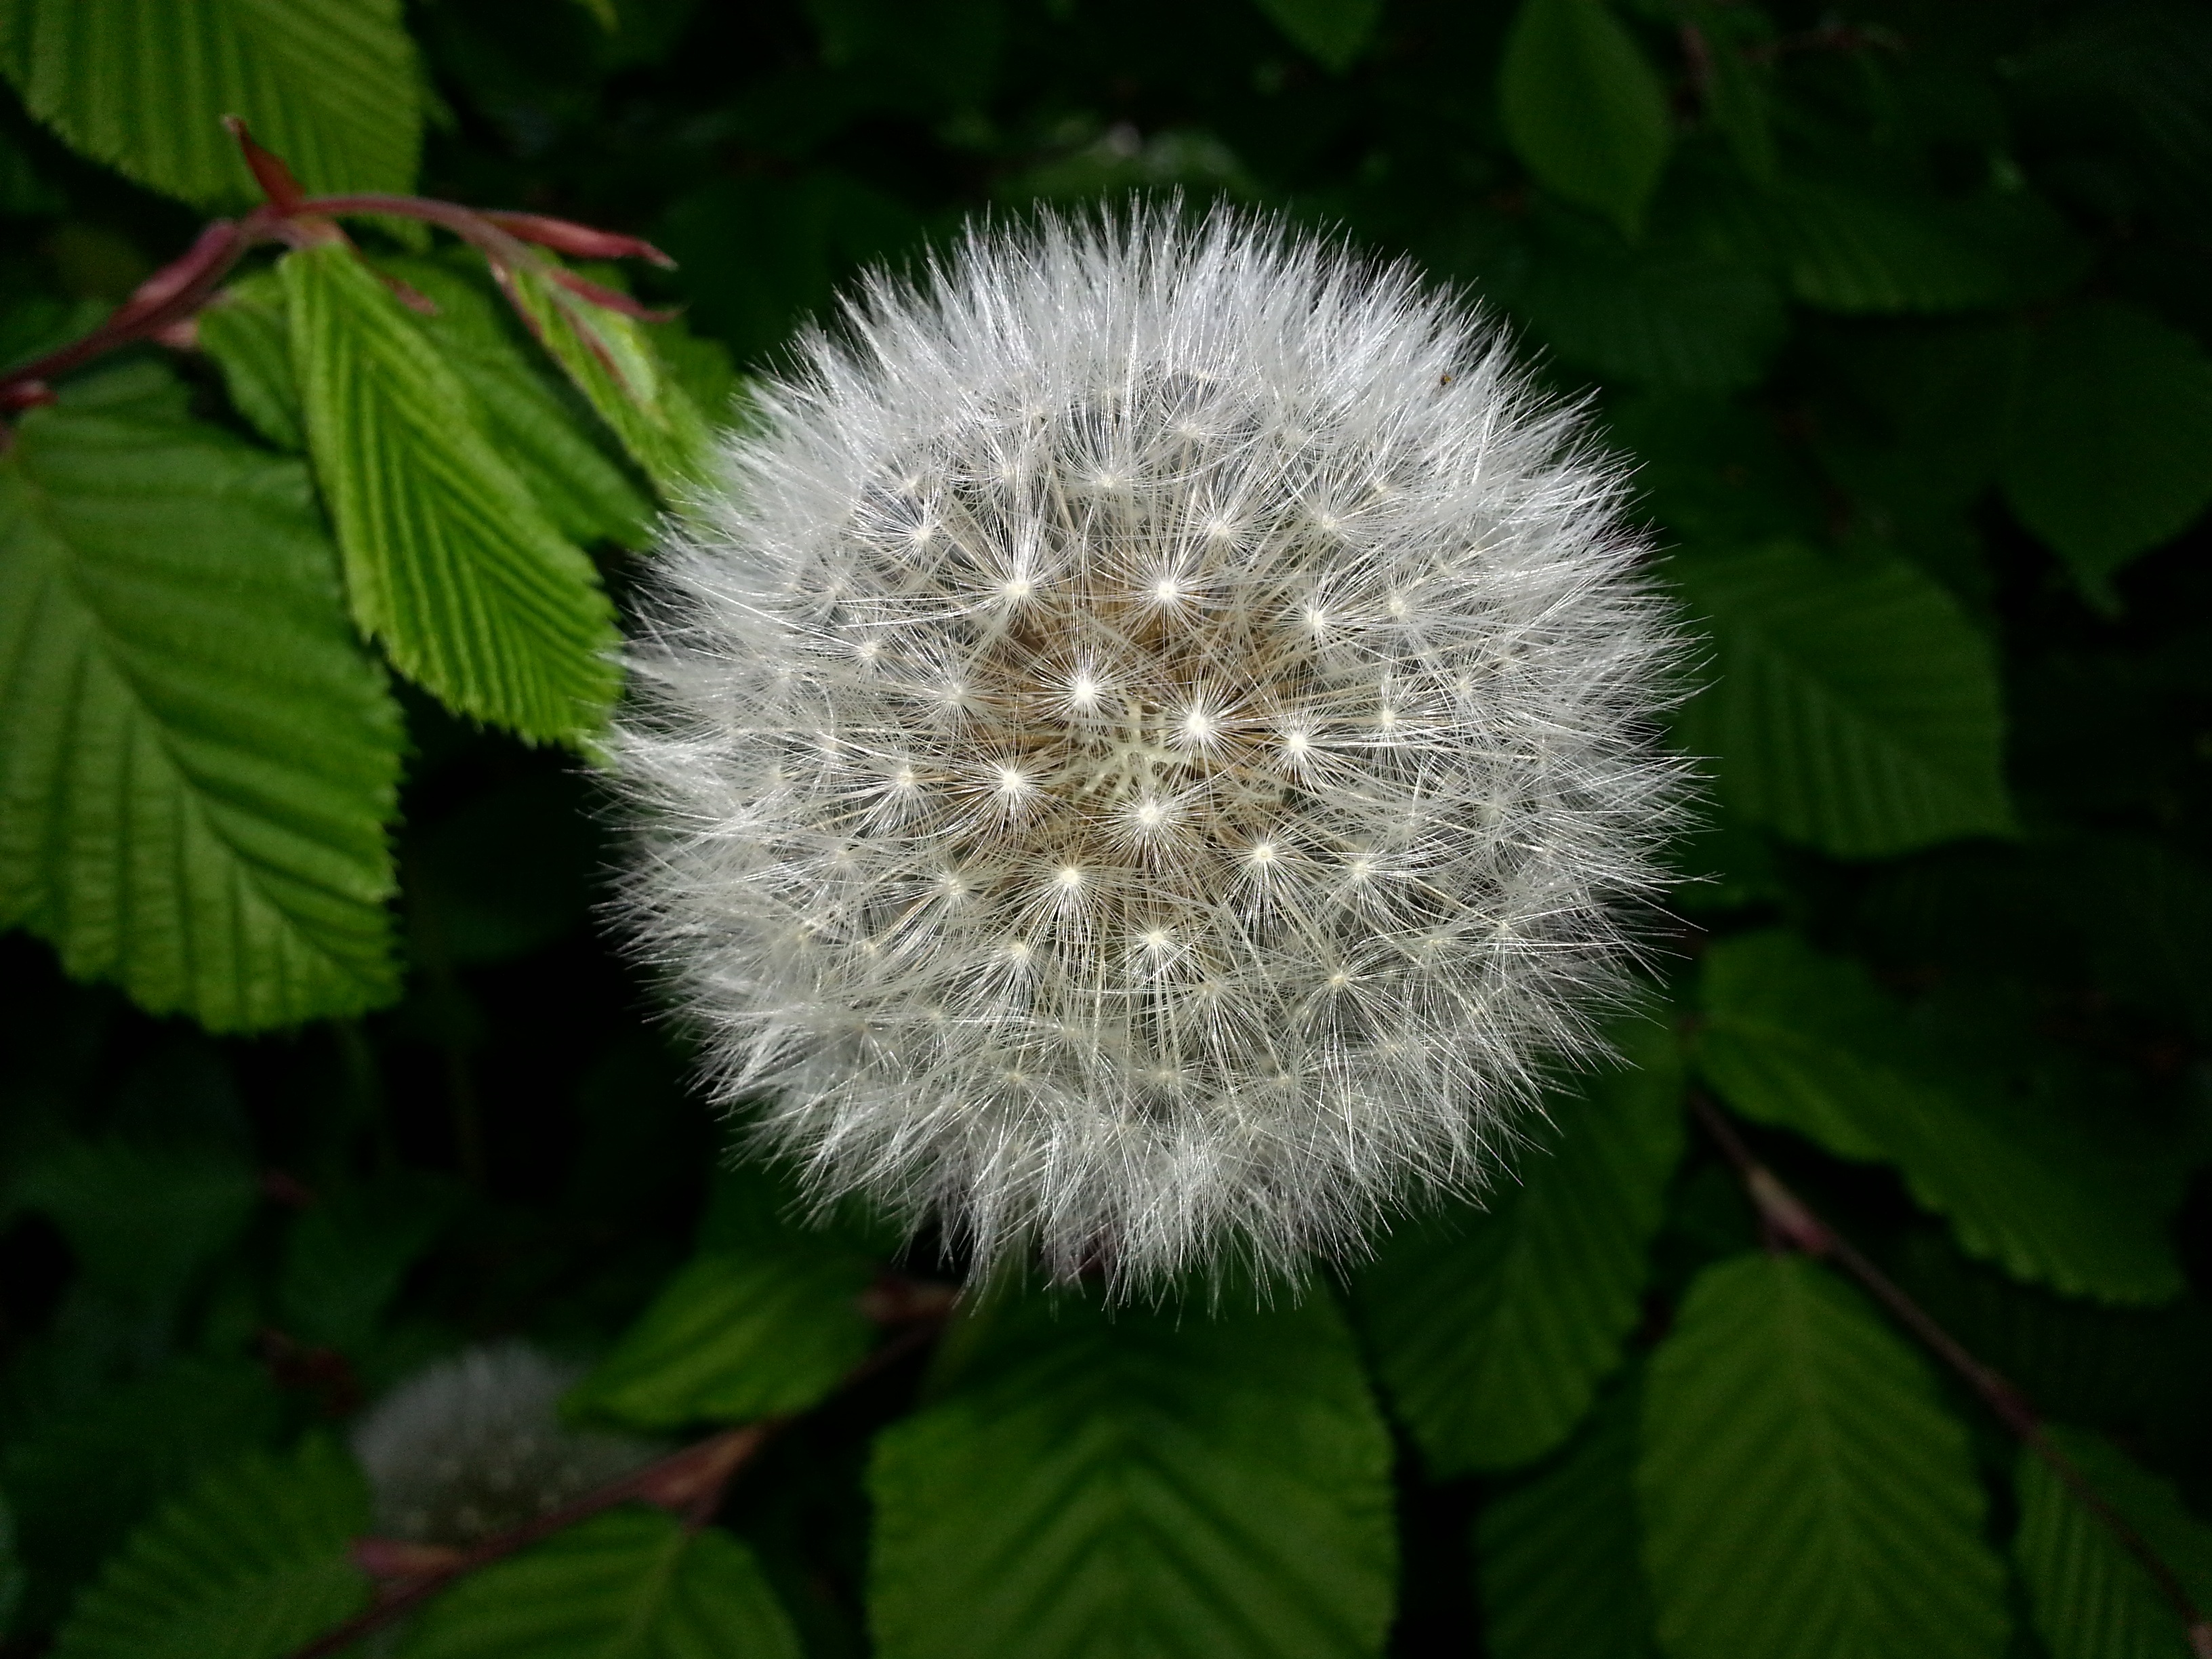
nature, plant, dandelion, leaf, flower, petal, green, color, botany, garden, flora, wildflower, macro photography, flowering plant, daisy family, plant stem, land plant